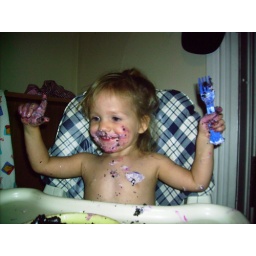
Look at my girl smilin with cake all over her Too Cute!!